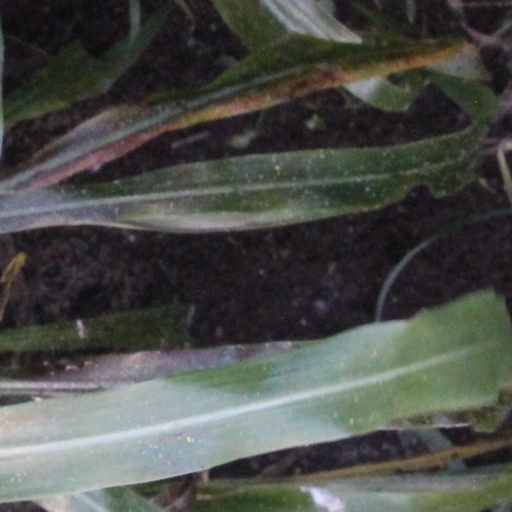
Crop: sorghum